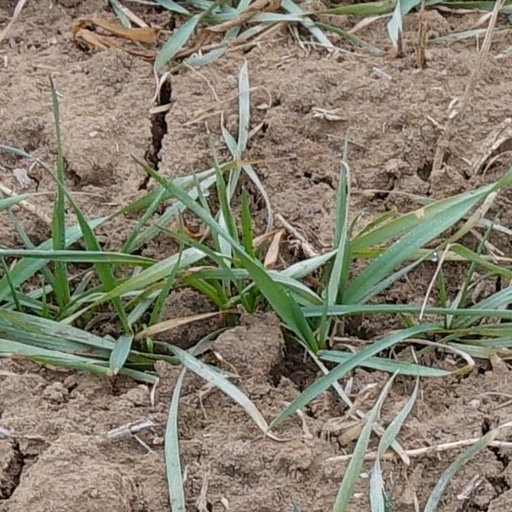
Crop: wheat